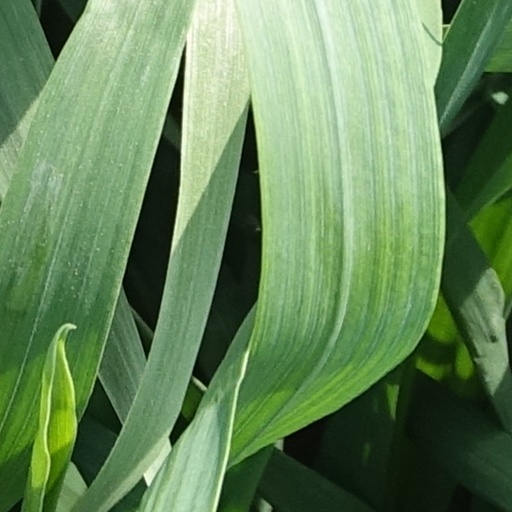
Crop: wheat